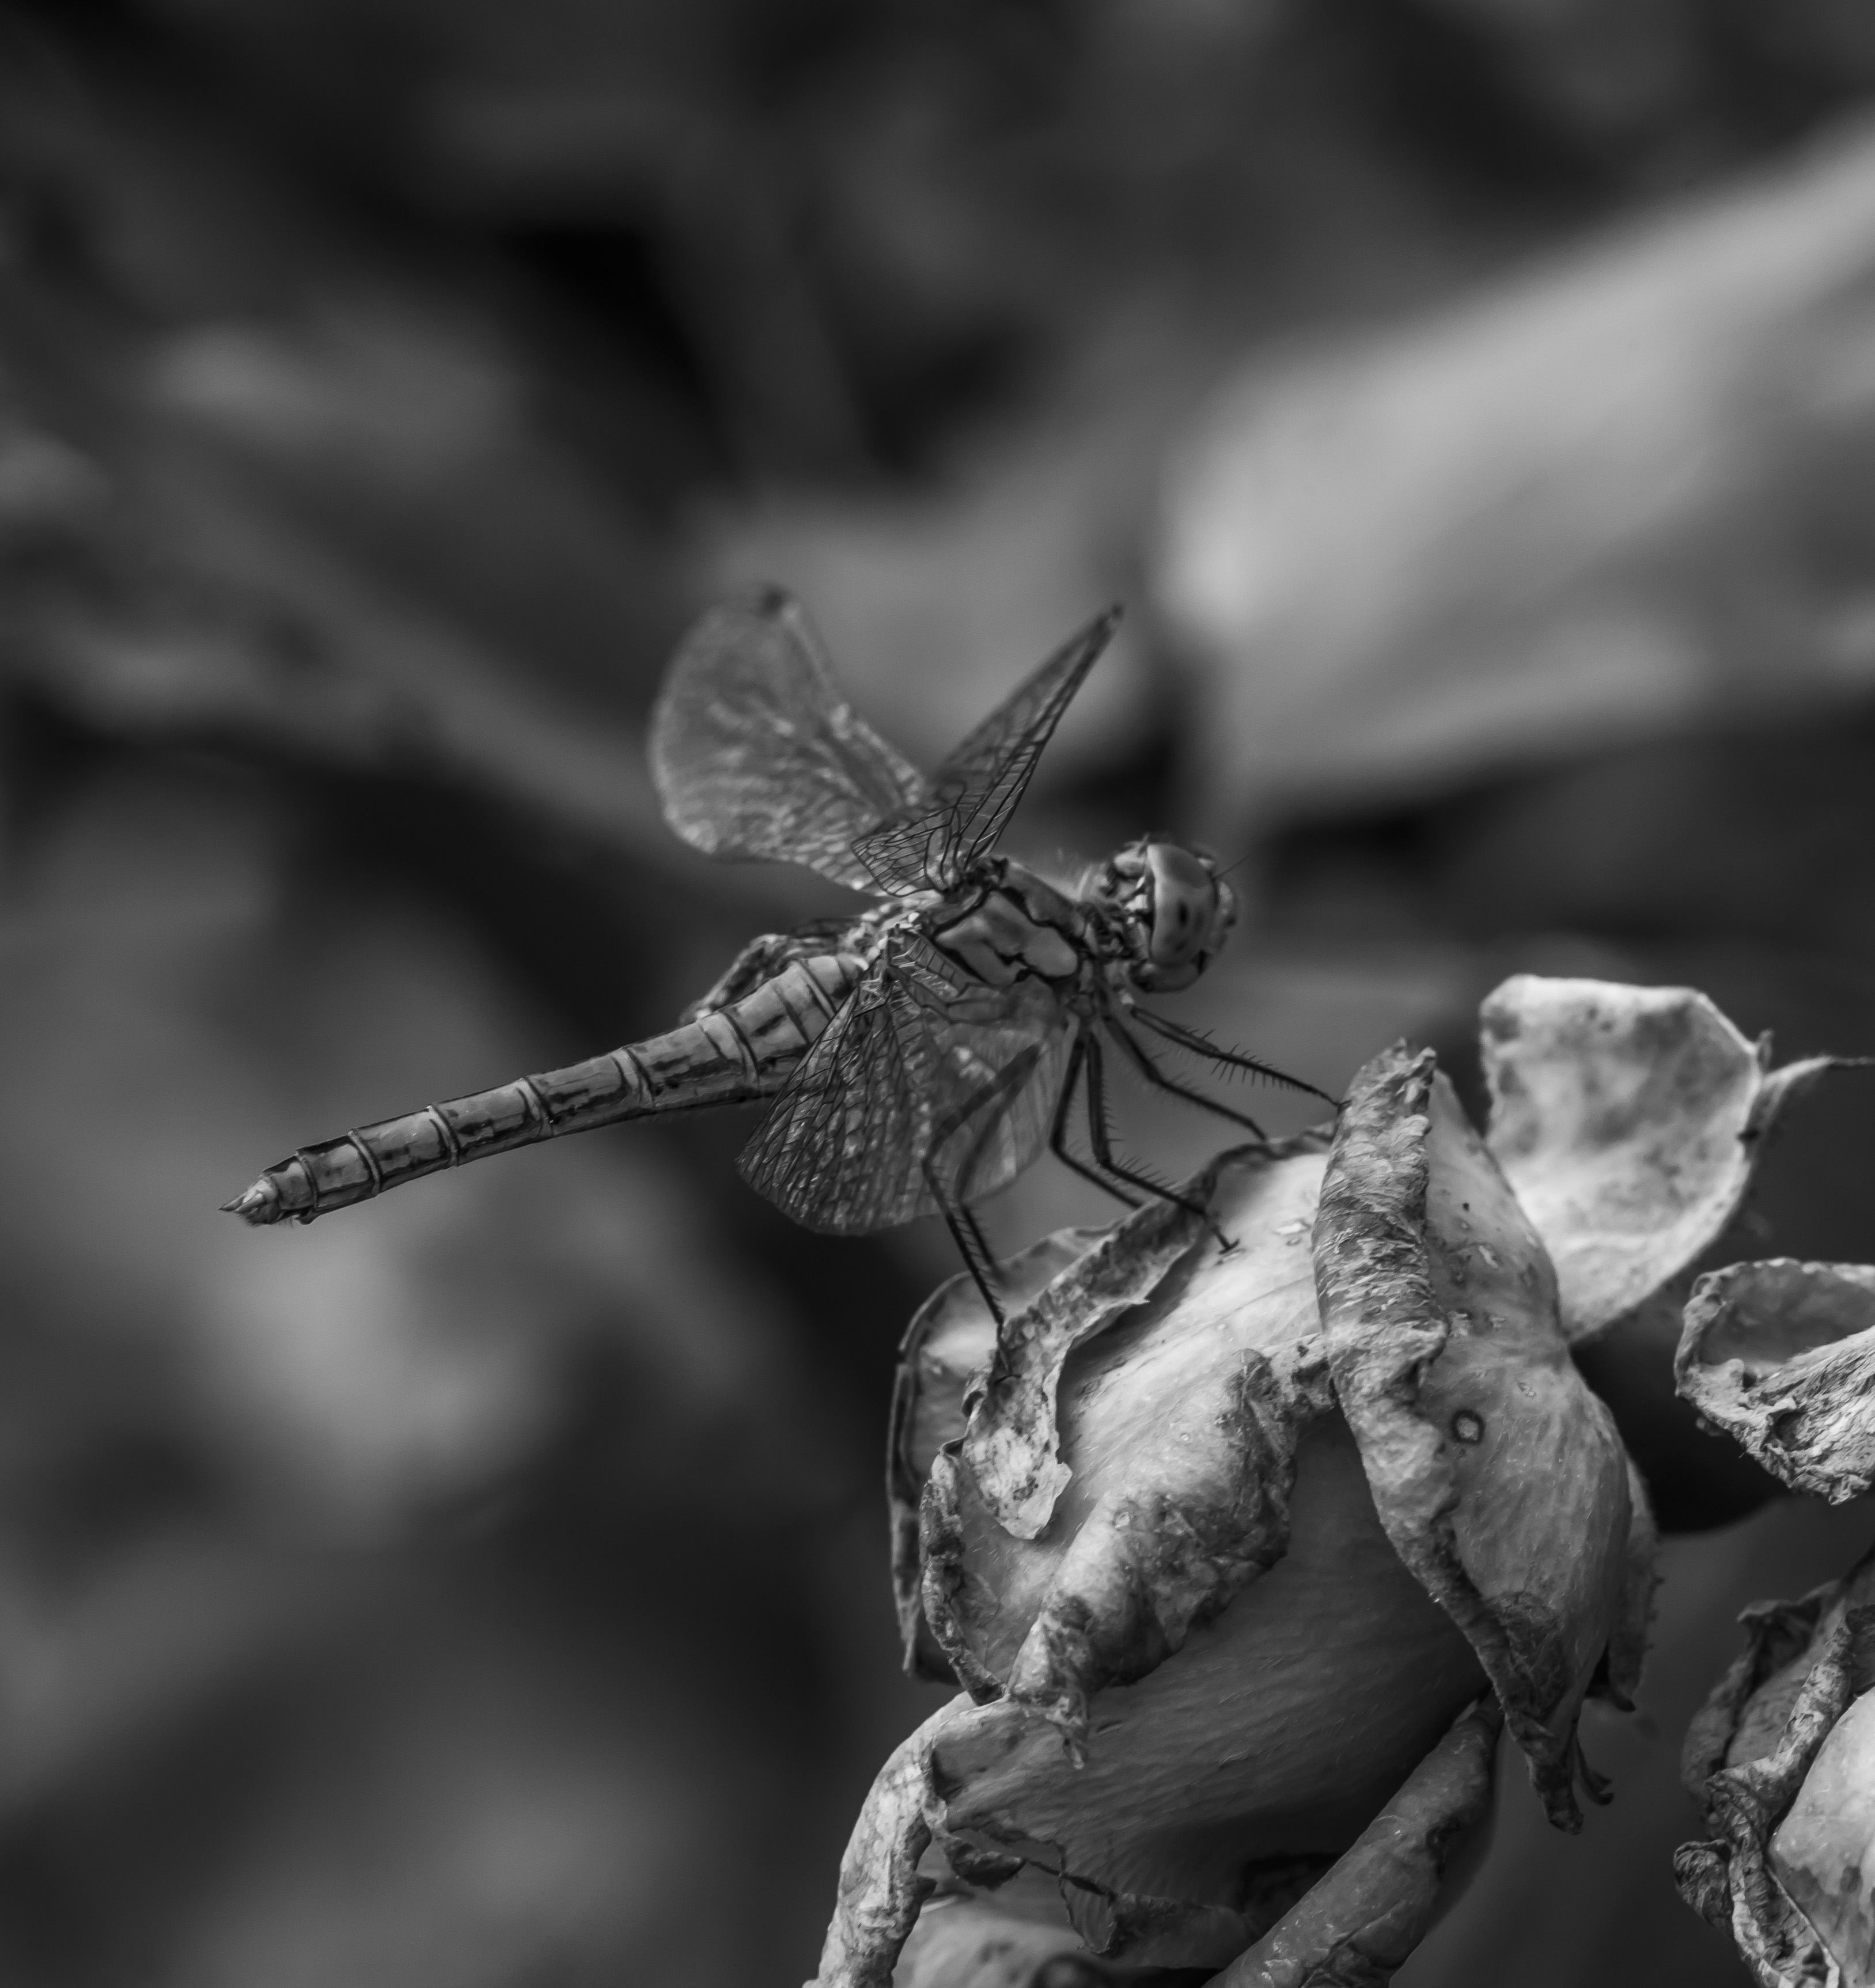
dragonfly, summer, black, white, natural, beautiful, free, animal, butterfly, dragonflies and damseflies, black and white, monochrome photography, insect, monochrome, photography, macro photography, still life photography, organism, leaf, close up, stock photography, branch, invertebrate, pest, plant, style, membrane winged insect, twig, plant stem, fictional character, wing, damselfly